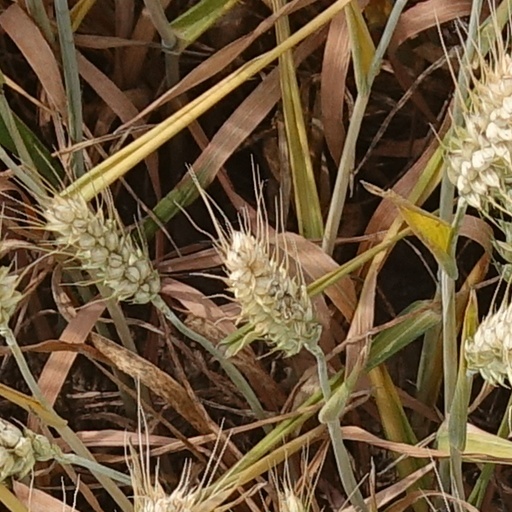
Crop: wheat